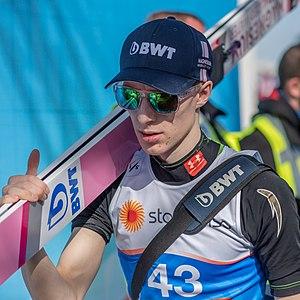
Viktor Polášek, né le 18 juillet 1997, est un sauteur à ski tchèque.